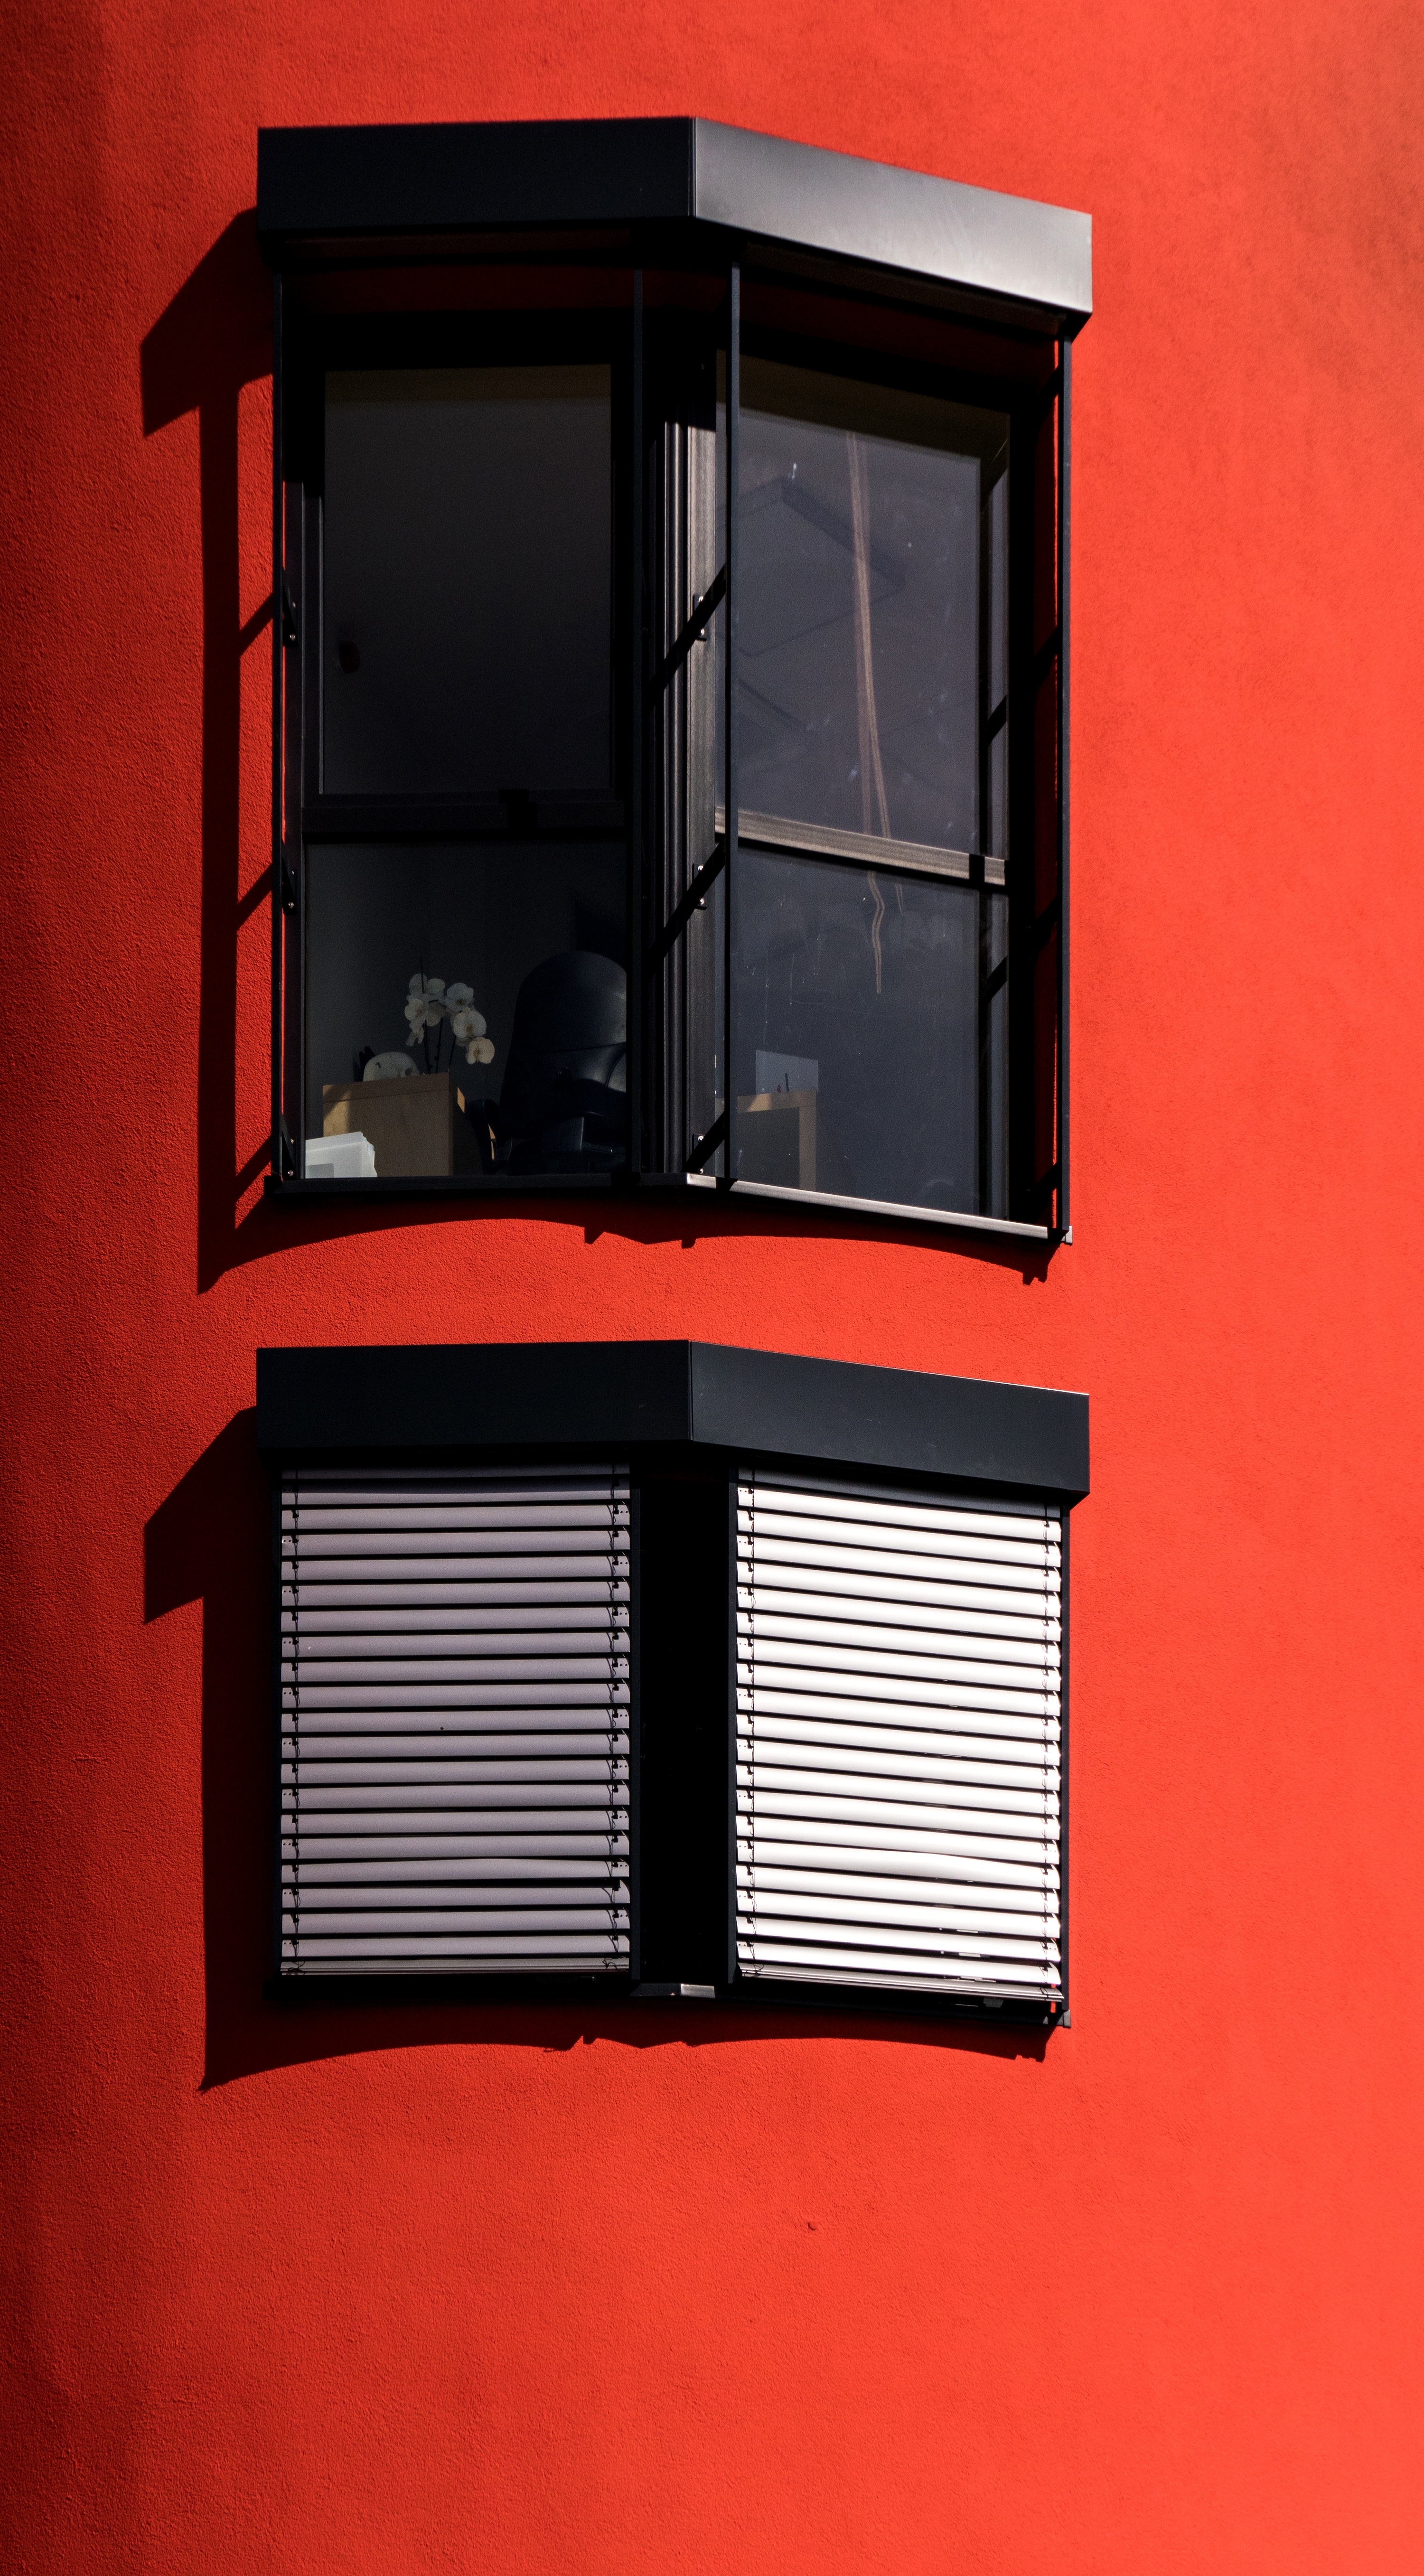
color, red, light, lighting, window, interior design, window covering, furniture, wood, shelf, design